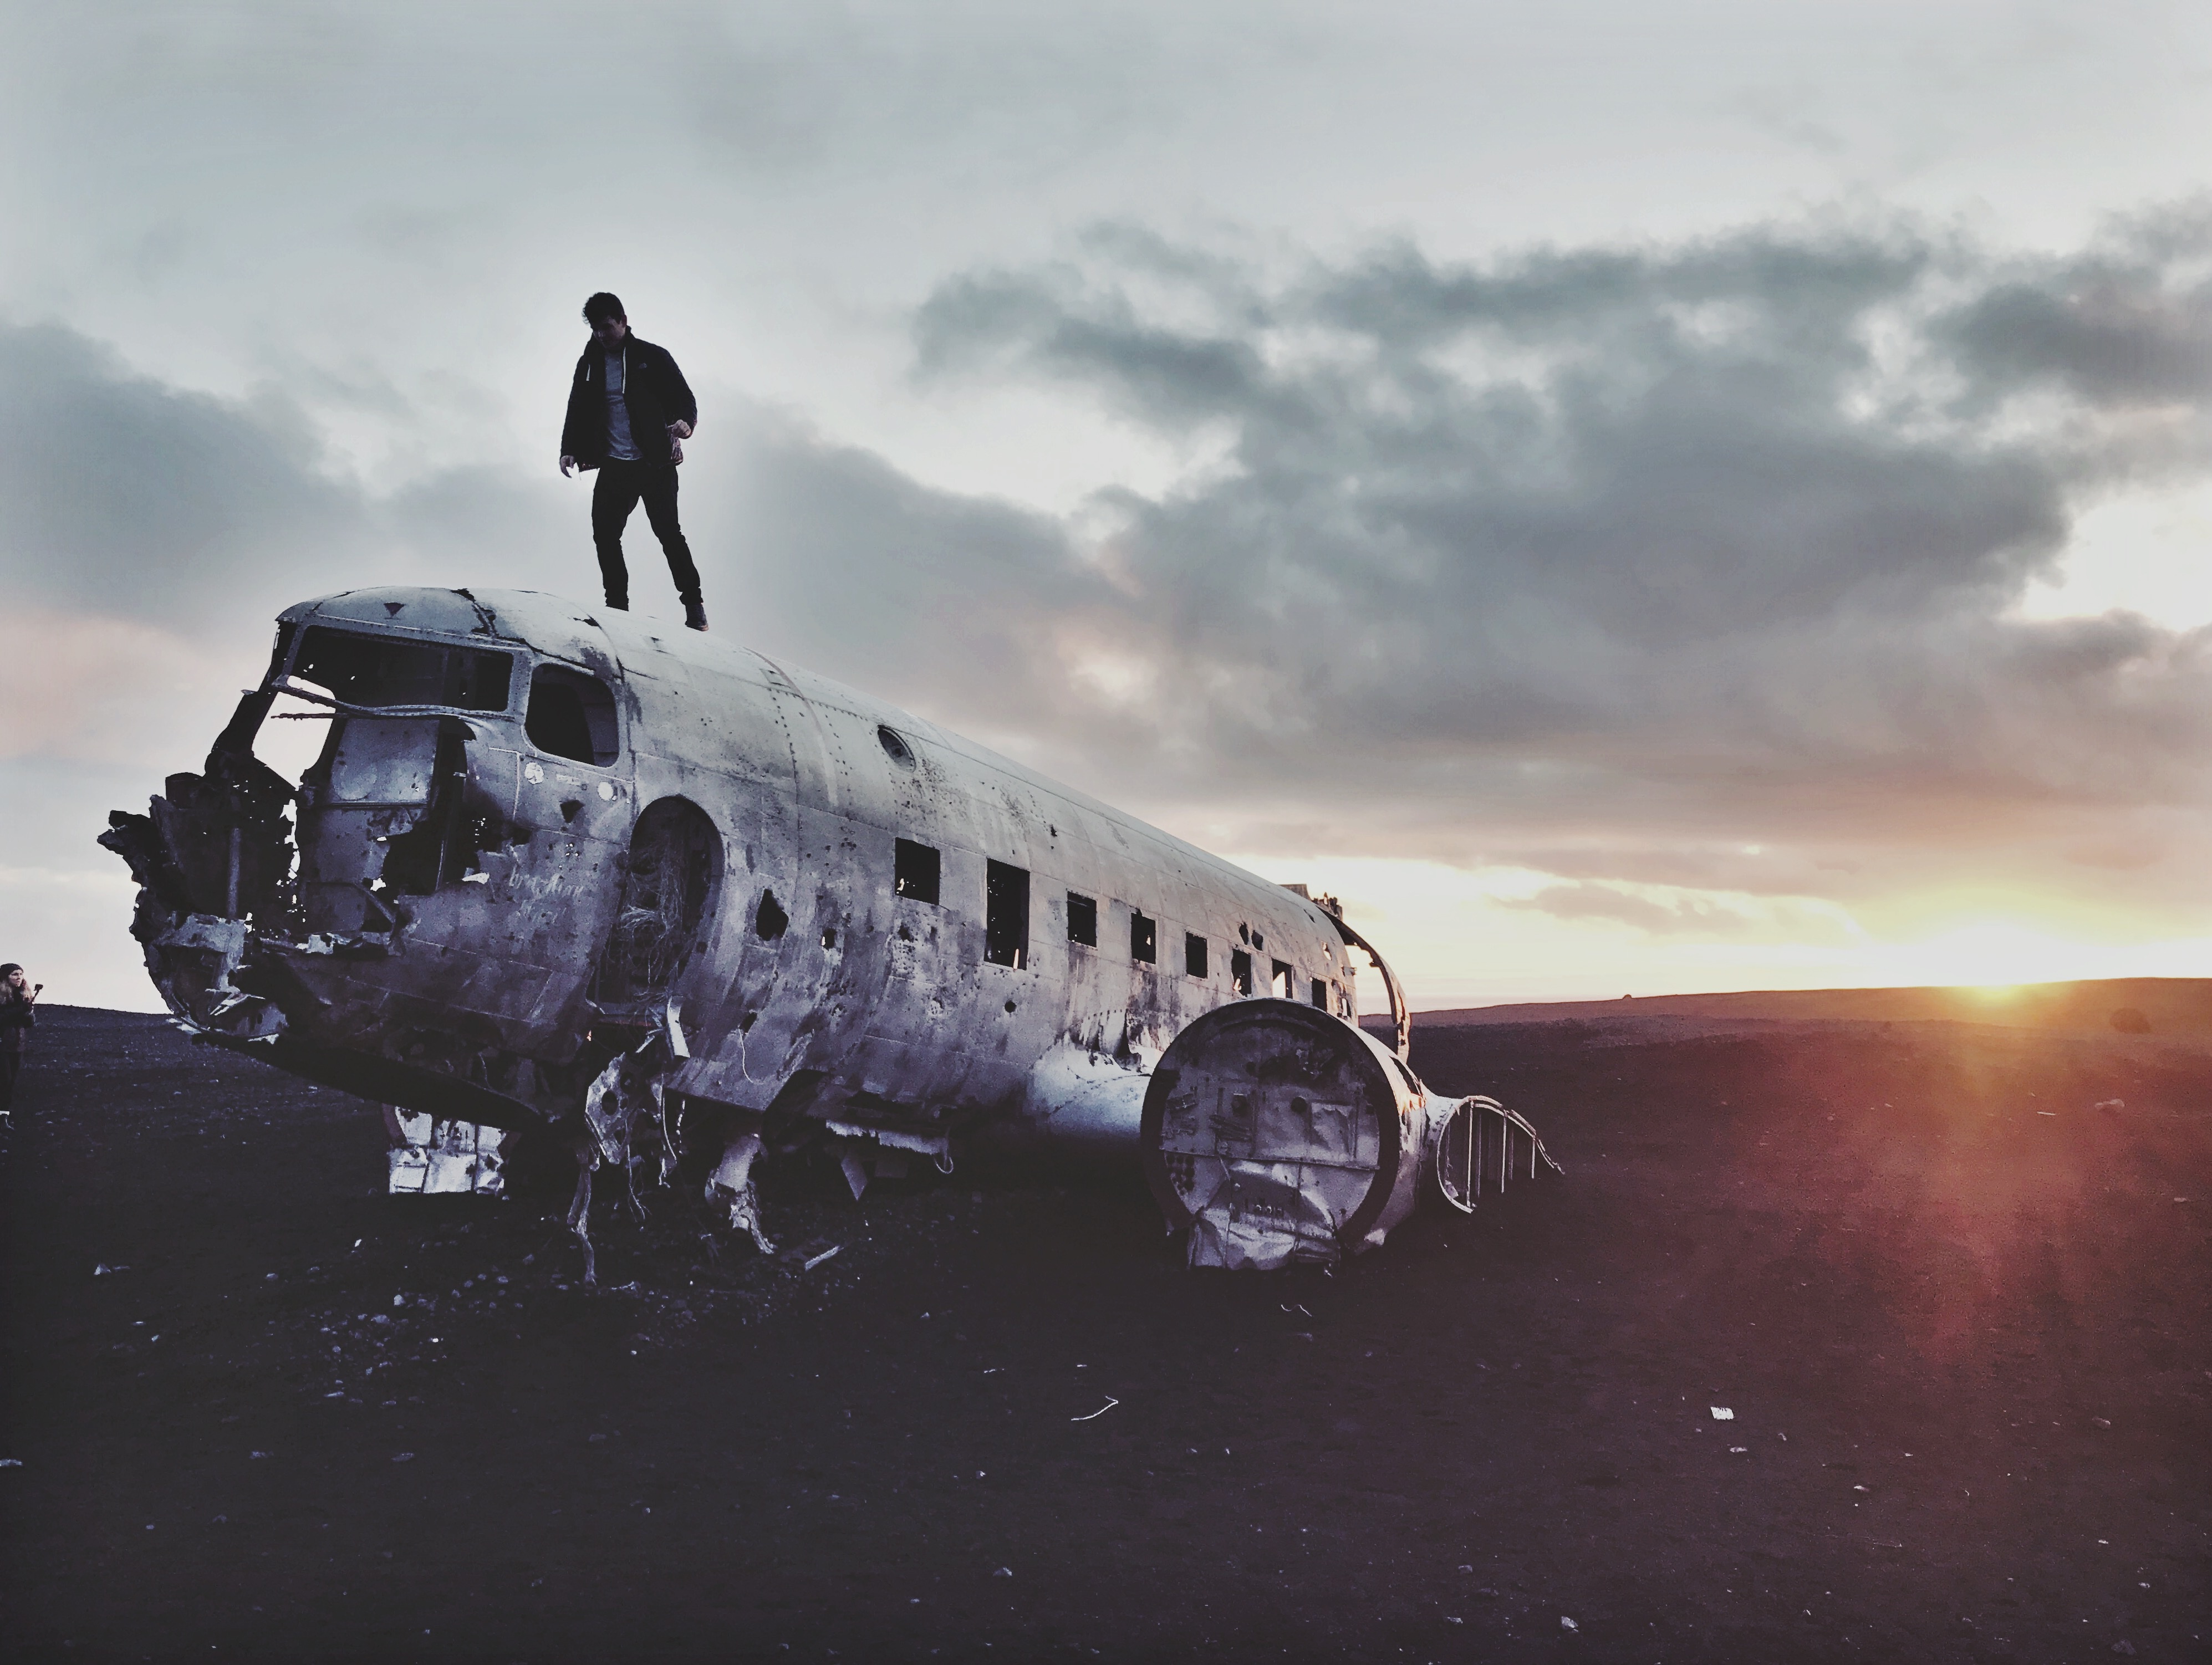
aircraft, vehicle, aviation, atmosphere of earth